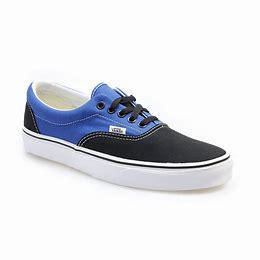
Brand: Vans
Model: Era